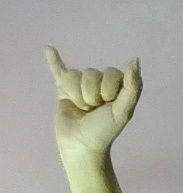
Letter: ya